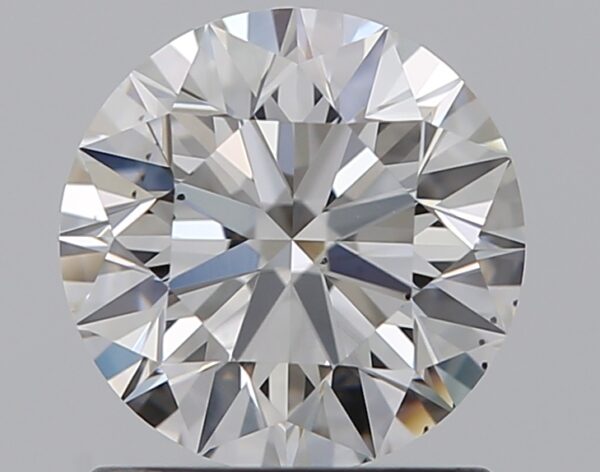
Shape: round
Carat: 1.03
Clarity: VS2
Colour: H
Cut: EX
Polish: EX
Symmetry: EX
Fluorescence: F
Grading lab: GIA
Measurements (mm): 6.4 x 6.44 x 4.02